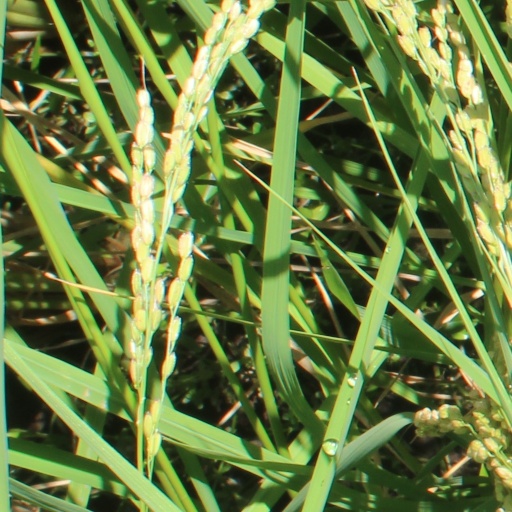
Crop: rice